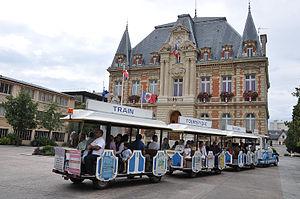
Petit train touristique devant l'ancienne Mairie de Rueil-Malmaison dans le département des Hauts-de-Seine en France.
Cet article recense le patrimoine culturel de Rueil-Malmaison, répertorié dans l'inventaire général du patrimoine culturel d'Île-de-France par le ministère de la Culture. Les notices sont des références de la Base Mérimée ou Palissy du Ministère de la Culture.
Rueil-Malmaison est une commune française située dans le département des Hauts-de-Seine en région Île-de-France.